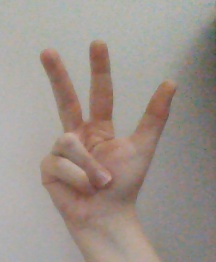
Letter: al